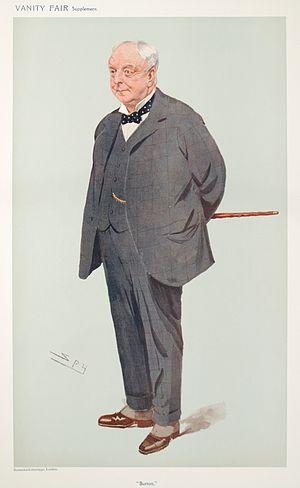
La circonscription de Burton est une circonscription situé dans le Staffordshire et représenté dans la Chambre des Communes du Parlement britannique.